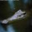
Label: crocodile